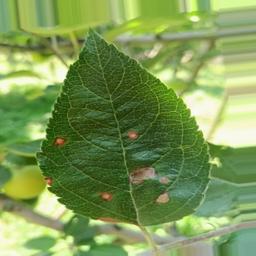
Label: Alternaria